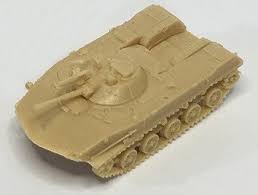
Label: BMD